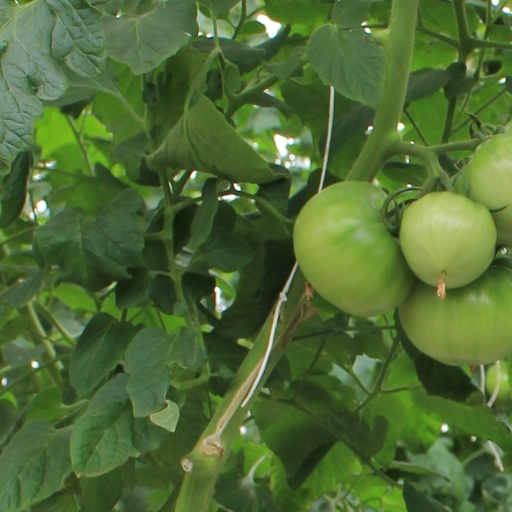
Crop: tomato